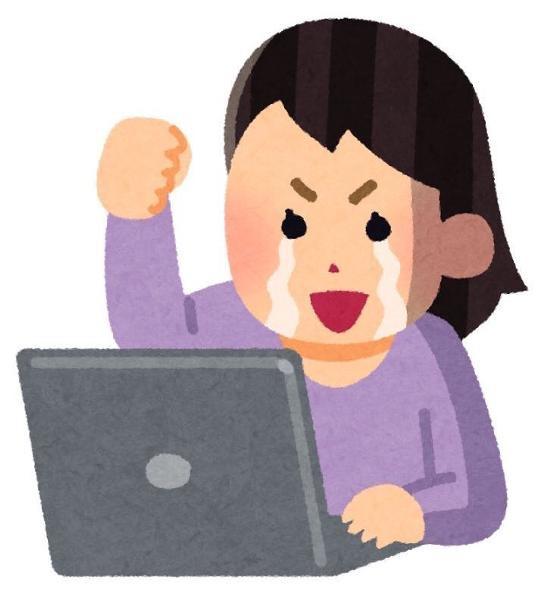
回答: リズムは分かるのに曲名が分からない英語の歌を空耳で適当に検索したらヒットした